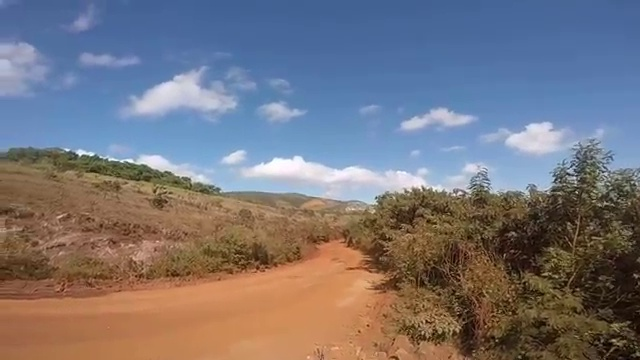
Fire: no
Smoke: no